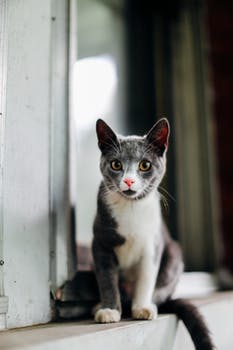
Label: No Watermark